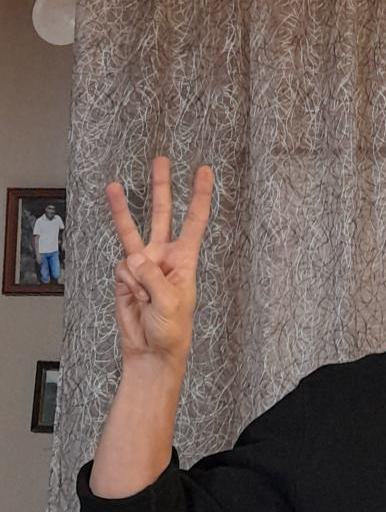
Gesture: three